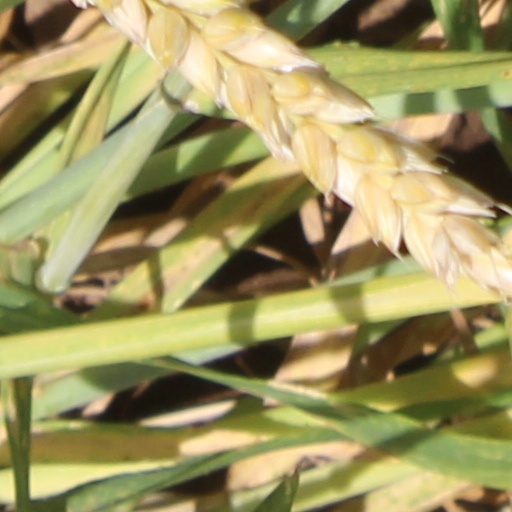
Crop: wheat